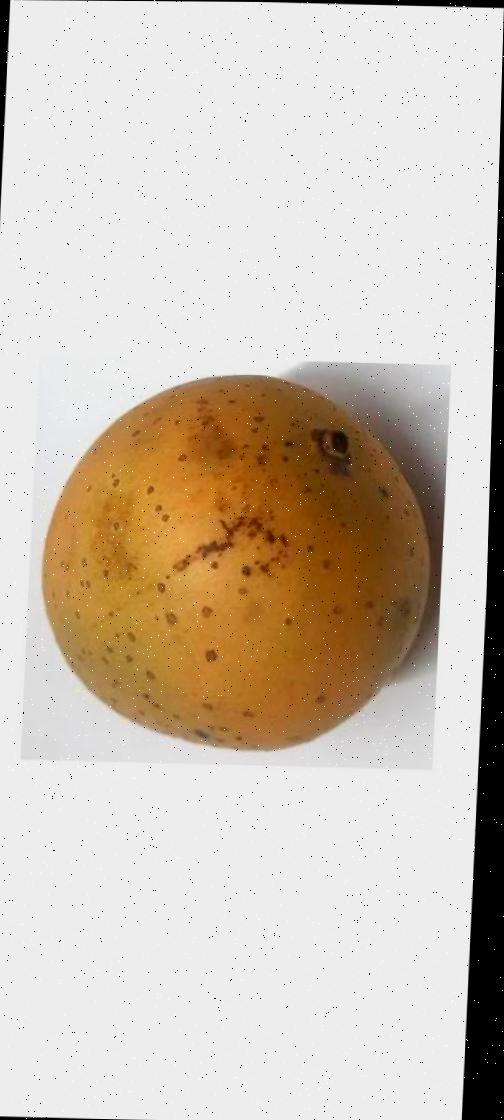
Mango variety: Gourmoti